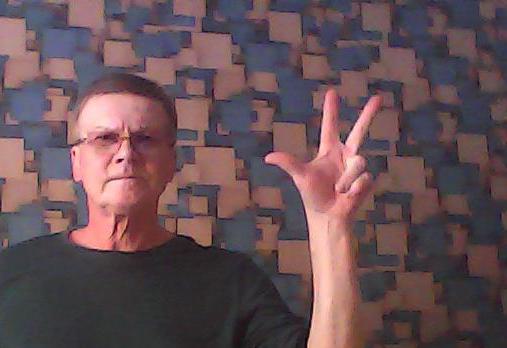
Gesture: three2